Genetic and anthropometric studies on Japanese people

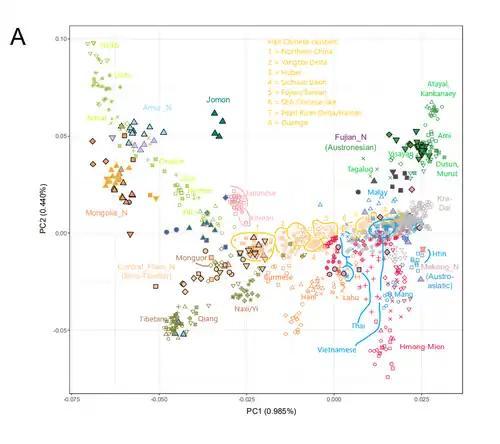
A population genomic PCA graph, showing the substructure of Eastern Asian populations, including analyzed Japanese Jōmon samples. Japanese people's cluster (squares) is almost indistinguishable to the Korean people's cluster (circles), while the Jōmon samples are shifted towards the Siberian cluster in a more distinct position. (2020)

The origins of the Jōmon and Yayoi people have often been a subject of dispute, and a recent Japanese publisher has divided the potential routes of the people living on the Japanese archipelago as follows: